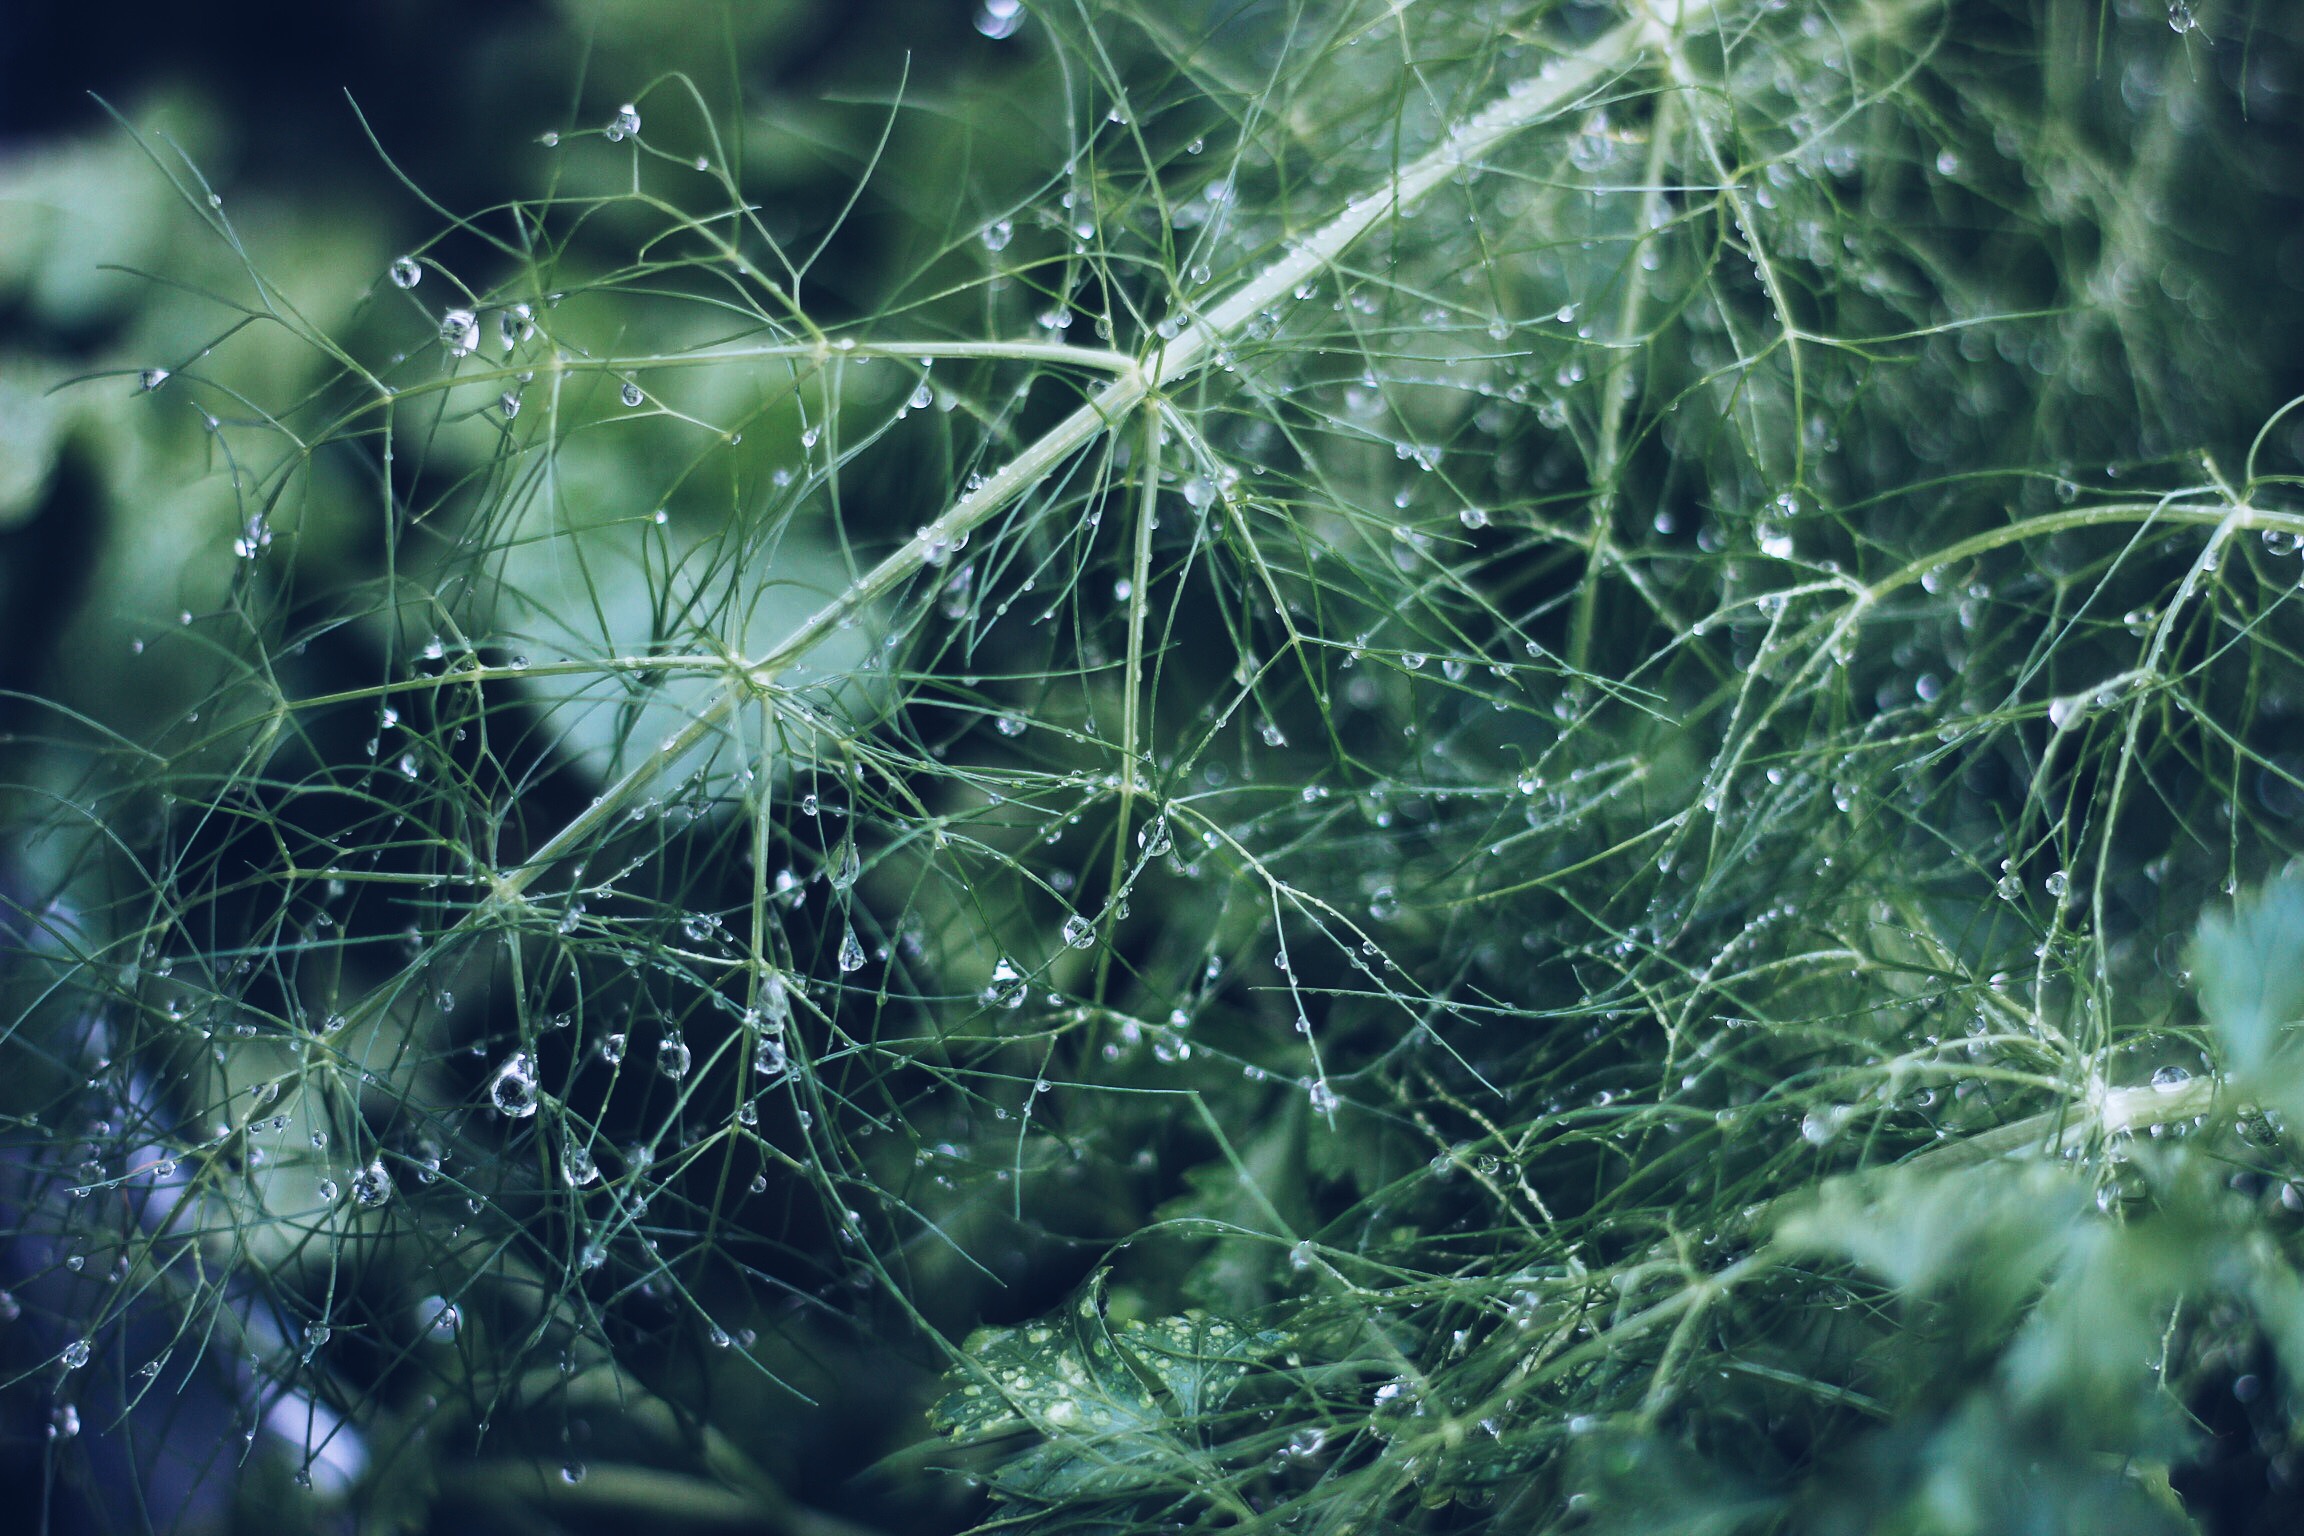
tree, nature, grass, branch, dew, plant, sunlight, leaf, flower, frost, green, botany, flora, spider web, moisture, macro photography, grass family, plant stem, land plant